Gristmill

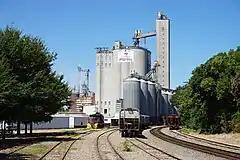
Pilgrim's Pride feed mill in Pittsburg, Texas, August 2015

Although the terms "gristmill" or "corn mill" can refer to any mill that grinds grain, the terms were used historically for a local mill where farmers brought their own grain and received ground meal or flour, minus a percentage called the "miller's toll". Early mills in England were almost always built by the local lord of the manor and had the exclusive right (the right of mulcture) to a proportion on all grain processed in the community. Later, mills were supported by farming communities and the miller received the "miller's toll" in lieu of wages. Most towns and villages had their own mill so that local farmers could easily transport their grain there to be milled. These communities were dependent on their local mill as bread was a staple part of the diet.